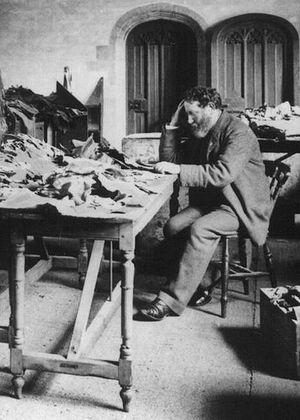
La Gueniza du Caire est un dépôt d'environ 200 000 manuscrits juifs datant de 870 à 1880. Il s'agit de la guenizah de la synagogue Ben Ezra du Caire, en Égypte. Au total, les historiens ont identifié plus de sept mille documents dont la moitié ont été conservés dans leur intégralité. Leur importance dans l'enrichissement de l'historiographie est considérable.
Solomon Schechter, né le 7 décembre 1847 en Moldavie et mort le 19 décembre 1915, est un rabbin, éducateur et académicien anglais, principalement connu pour avoir été l'architecte du judaïsme conservateur américain, ayant fondé la United Synagogue of America dont il assura la présidence, ainsi que celle du Jewish Theological Seminary of America dont il fit le porte-drapeau du judaïsme conservateur.